Emma Thompson

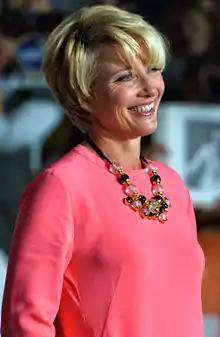
Thompson attending the premiere of "The Love Punch" at the 2013 Toronto International Film Festival

Thompson received further acclaim for her work in the London-based romance "Last Chance Harvey" (2008), where she and Dustin Hoffman played a lonely, middle-aged pair who cautiously begin a relationship. Critics praised the chemistry between the two leads, and both received Golden Globe nominations for their performances. Thompson's two 2009 films were both set in 1960s United Kingdom, and in both she made cameo appearances: as a headmistress in the critically praised drama "An Education" and as a "tippling mother" in Richard Curtis's "The Boat That Rocked".